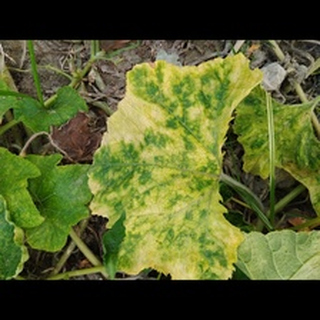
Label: pumpkin_mosaic_disease